The Shark Is Still Working

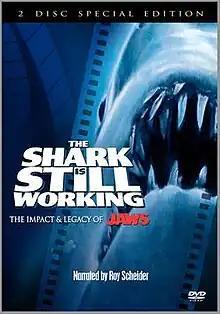
DVD cover

The Shark is Still Working is an American documentary film on the impact and legacy of the 1975 Steven Spielberg blockbuster film "Jaws". It features interviews with a range of cast and crew from the film. It is narrated by Roy Scheider and dedicated to Peter Benchley.